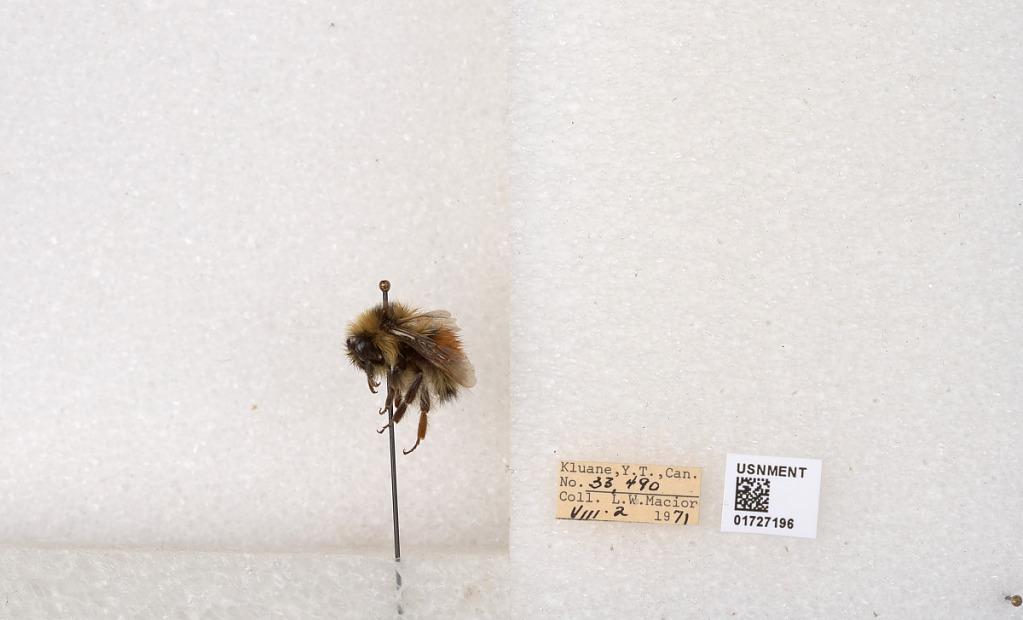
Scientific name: Bombus (Pyrobombus) sylvicola Kirby
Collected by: L. Macior
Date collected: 1971-8-2
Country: Canada
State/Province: Yukon Teritory
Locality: Kluane National Park and Reserve
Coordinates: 60.7493, -139.504